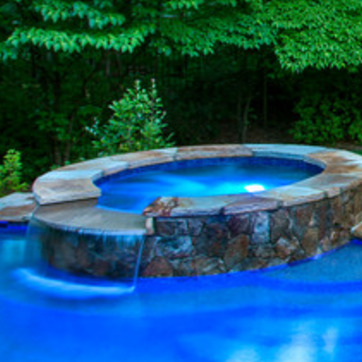
Material: water